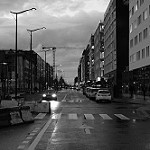
Label: B & W